Multiplayer online battle arena

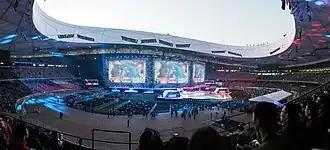

In the original "Defense of the Ancients" ("DotA"), each player controls one powerful unit rather than a large army. While it still kept the large scale, core mechanics, and goals of the real-time strategy games, "DotA" attempted to avoid "clickfest" gameplay in which high actions per minute scores are mandatory for efficient playing, changing focus to the actual teamwork, coordination, and tactics. This made the mod highly popular, as its dynamic and unpredictable fights, complex map, and hero-centric gameplay create a more competitive environment and opportunities for outplaying the enemy team. Over time, the multiplayer online battle arena genre grew steadily within esports tournaments, becoming a major part of the competitive gaming scene by the early 2010s. The genre has seen further growth in popularity since the year 2015 – among the top five esports with the largest prize pools, three have been MOBA titles for three years in row. Distributed prize money in MOBA tournaments reached over US$54 million in 2017. A year later, prize pools continued to grow reaching over US$60 million, 40% of the year's total esports prize pools. "2018 League of Legends World Championship" had the biggest prize pool out of all League of Legends esports championship finals, awarding almost $6.5 million.